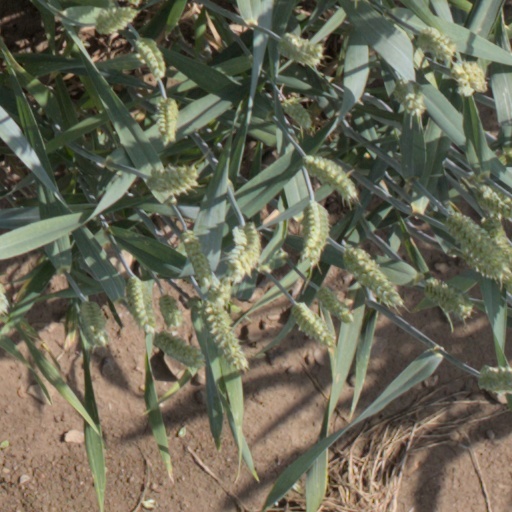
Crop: wheat